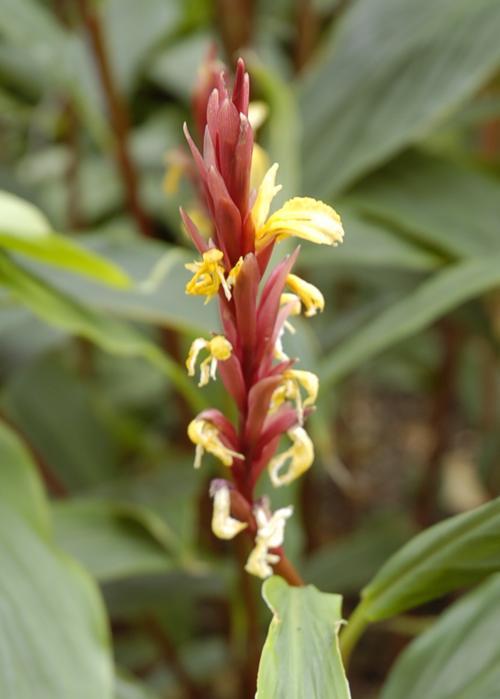
Label: cautleya spicata